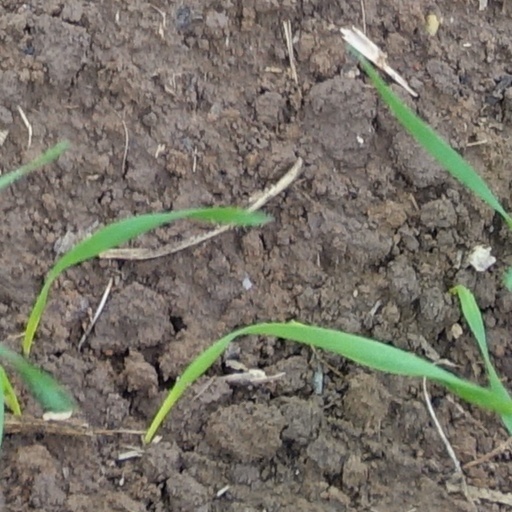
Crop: wheat